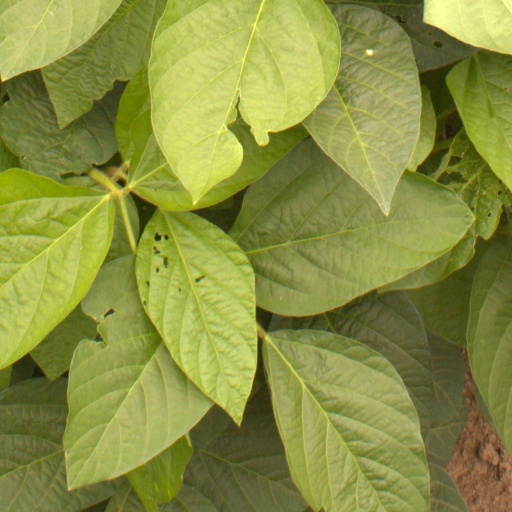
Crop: soybean